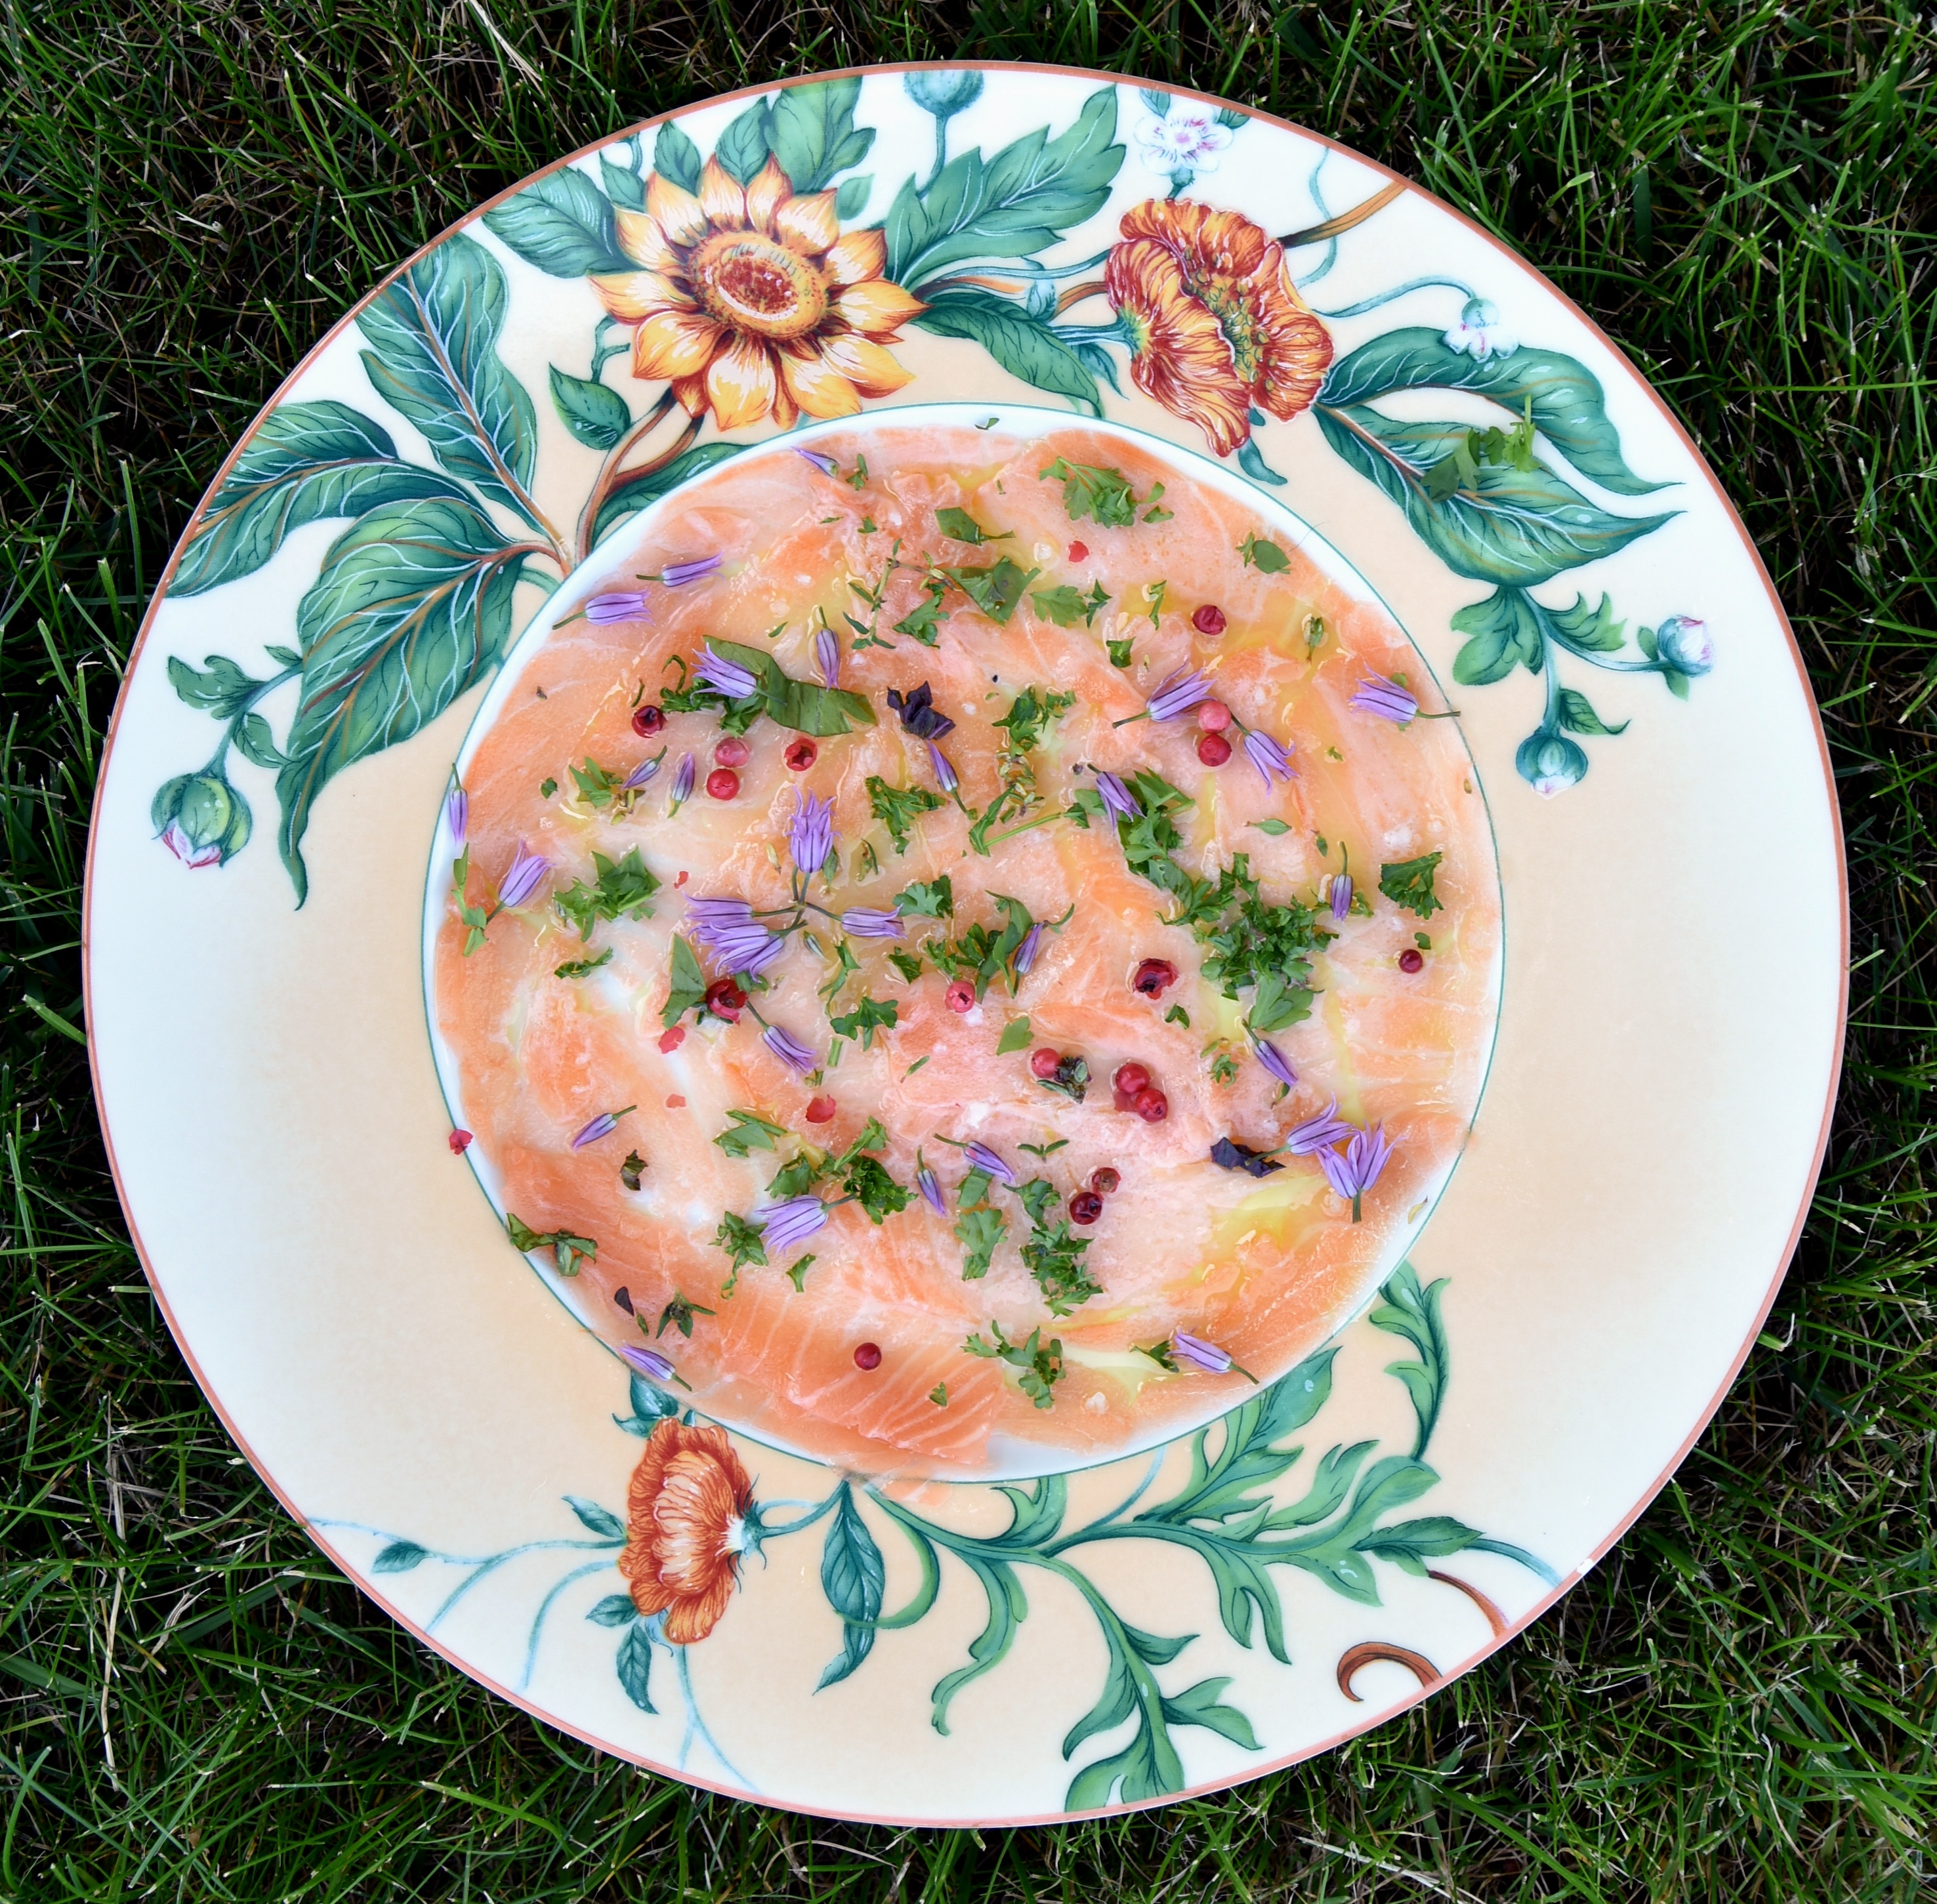
plant, dish, meal, food, produce, plate, breakfast, entry, herbs, chive flowers, dishware, salmon carpaccio